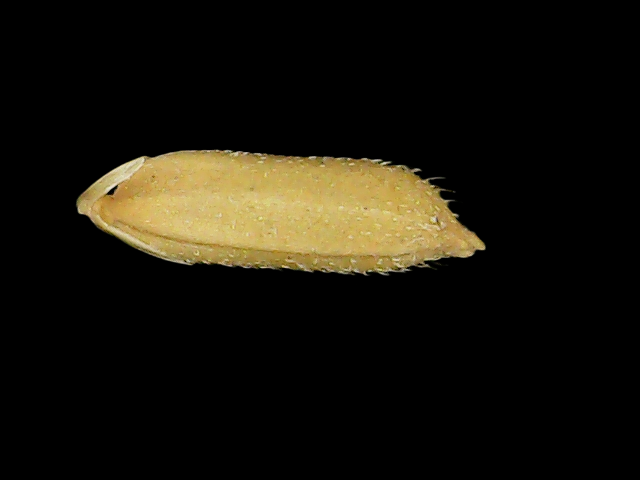
Rice variety: Binadhan17